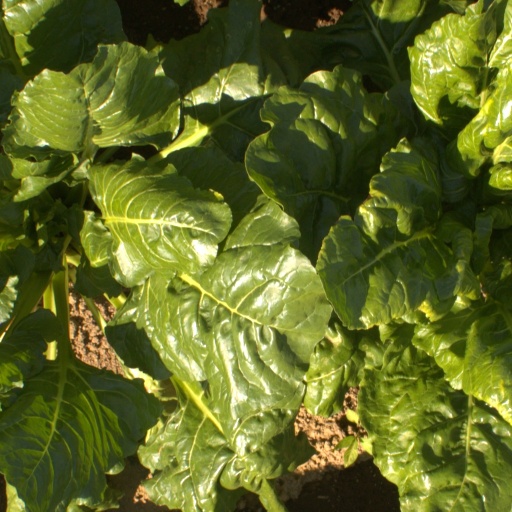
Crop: sugar beet